Daisy Miller (film)

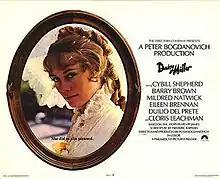
Theatrical release poster

Daisy Miller is a 1974 American drama film produced and directed by Peter Bogdanovich, and starring Cybill Shepherd in the title role. The screenplay by Frederic Raphael is based on the 1878 novella by Henry James. The lavish period costumes and sets were done by Ferdinando Scarfiotti, Mariolina Bono and John Furniss.